Julian Scott

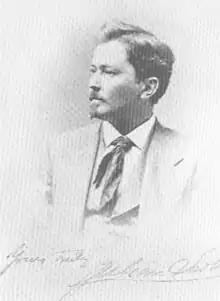

Julian A. Scott (February 14, 1846 – July 4, 1901), was born in Johnson, Vermont, and served as a Union Army drummer during the American Civil War, where he received America's highest military decoration the Medal of Honor for his actions at the Battle of Lee's Mills. He was also an American painter and Civil War artist.